Contemporary history of Spain

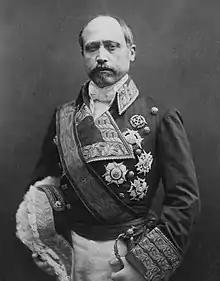
General Francisco Serrano.

Municipal elections were called in December 1868, with universal male suffrage. Republicans obtained important parcels of power (twenty provincial capitals, among them Barcelona, Valencia and La Coruña).